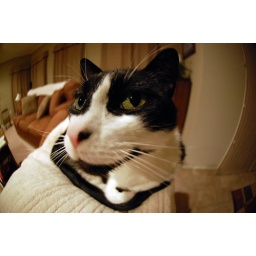
Hey, you got cat nose in my fish eye!